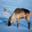
Label: deer